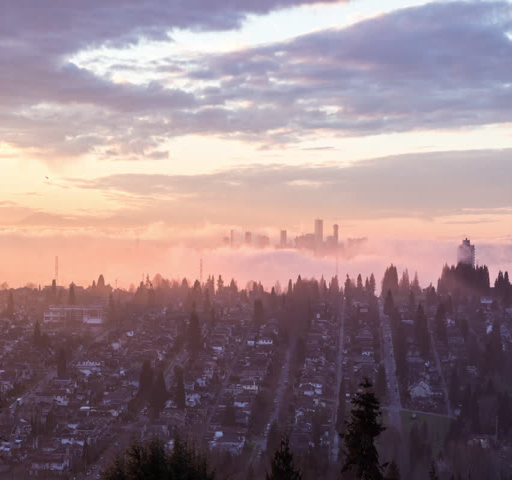
wide shot of fog covering filming location .